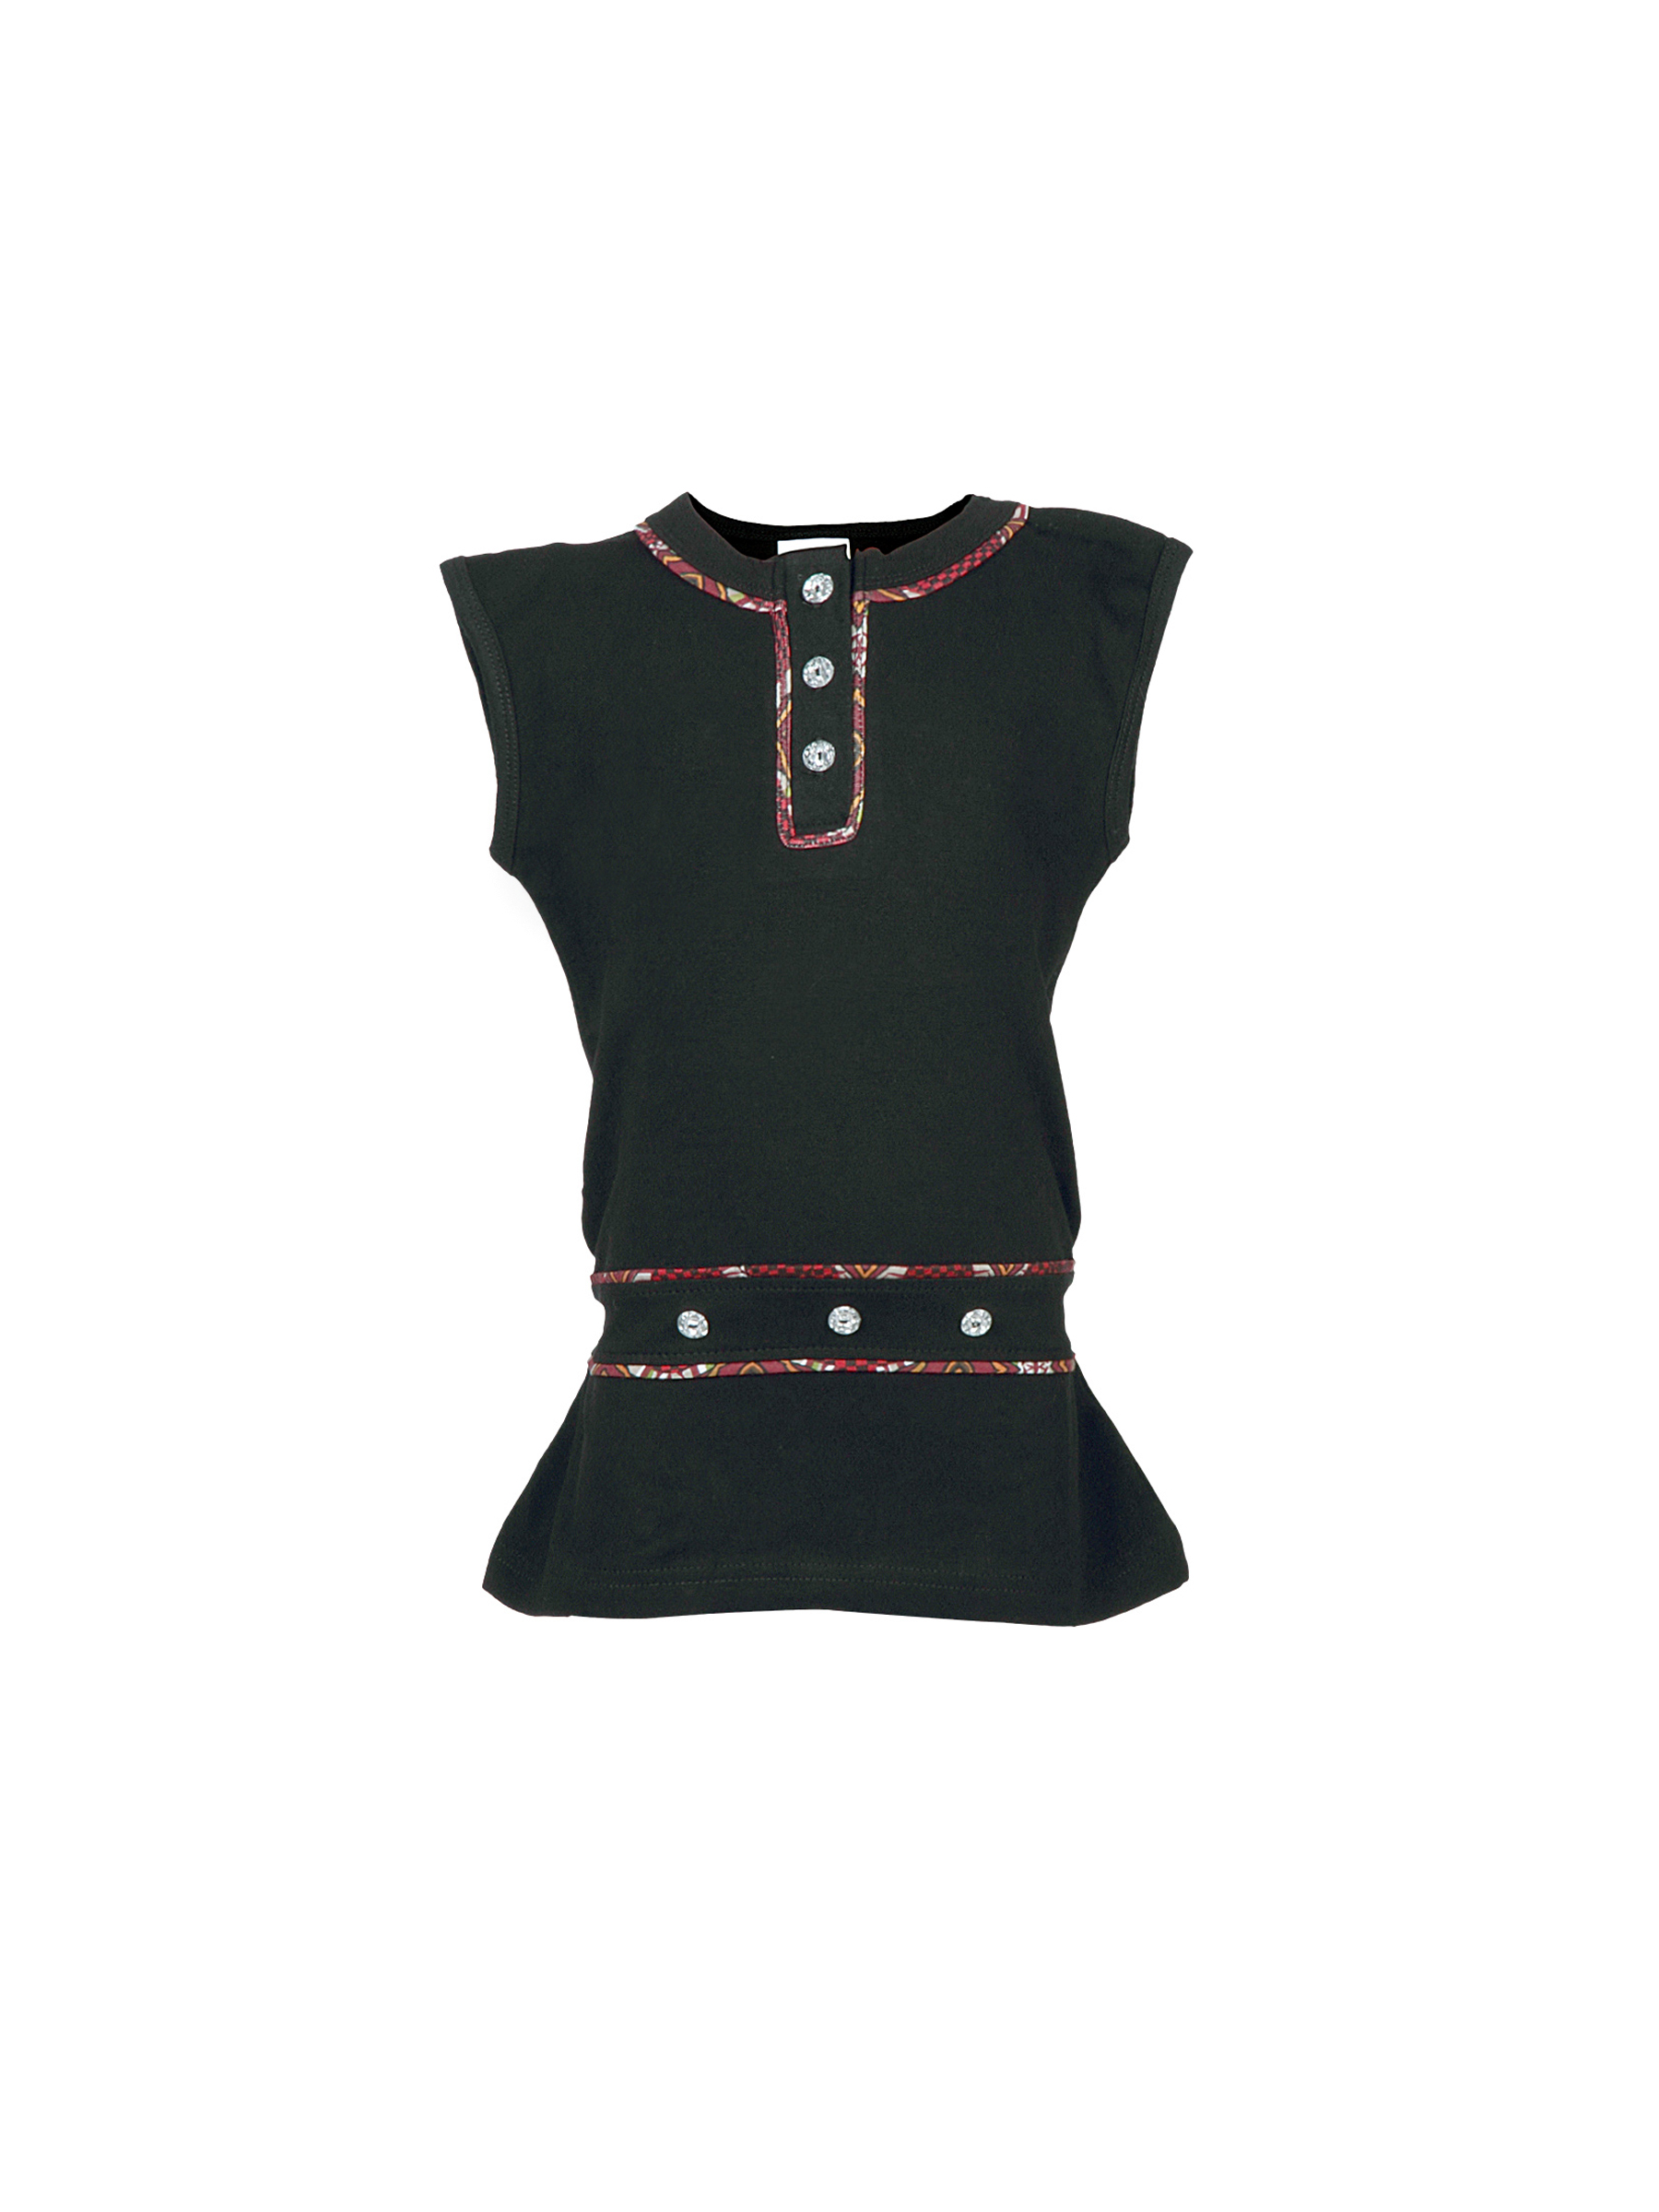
Ant Kids Crystal Button Black Tops
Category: Apparel / Topwear / Tops
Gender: Women
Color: Black
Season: Fall 2011
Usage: Casual